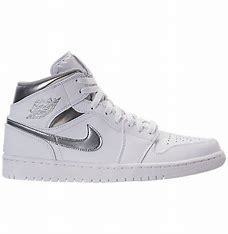
Brand: Jordan
Model: Air 1 Mid Retro Basketball